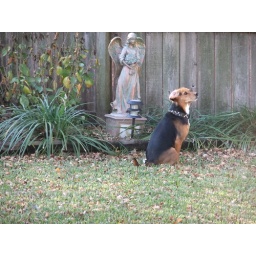
My dog Mossy in the back yard waiting for squirrels to come down the tree